Vit Ice Piedmont

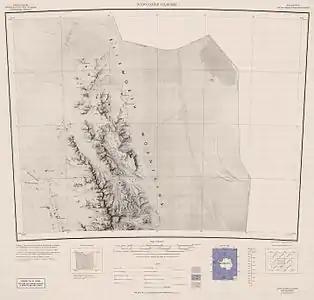
Map of northern Sentinel Range.

Vit Ice Piedmont is the glacier extending 12 km in north-south direction and 6 km in east-west direction in Sostra Heights on the east side of northern Sentinel Range in Ellsworth Mountains, Antarctica. It is situated north of the end of Embree Glacier, east of Bracken Peak, southwest of Anchialus Glacier and south of the end of Newcomer Glacier. The glacier flows eastwards into Rutford Ice Stream.